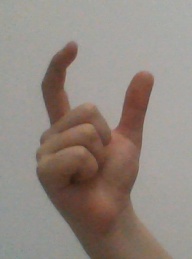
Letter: nun